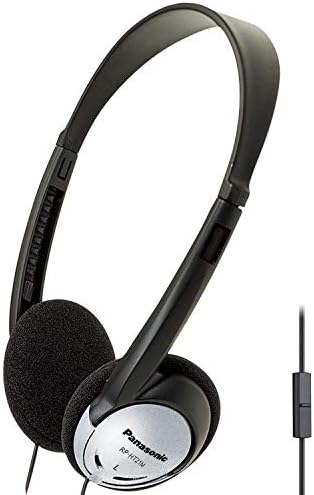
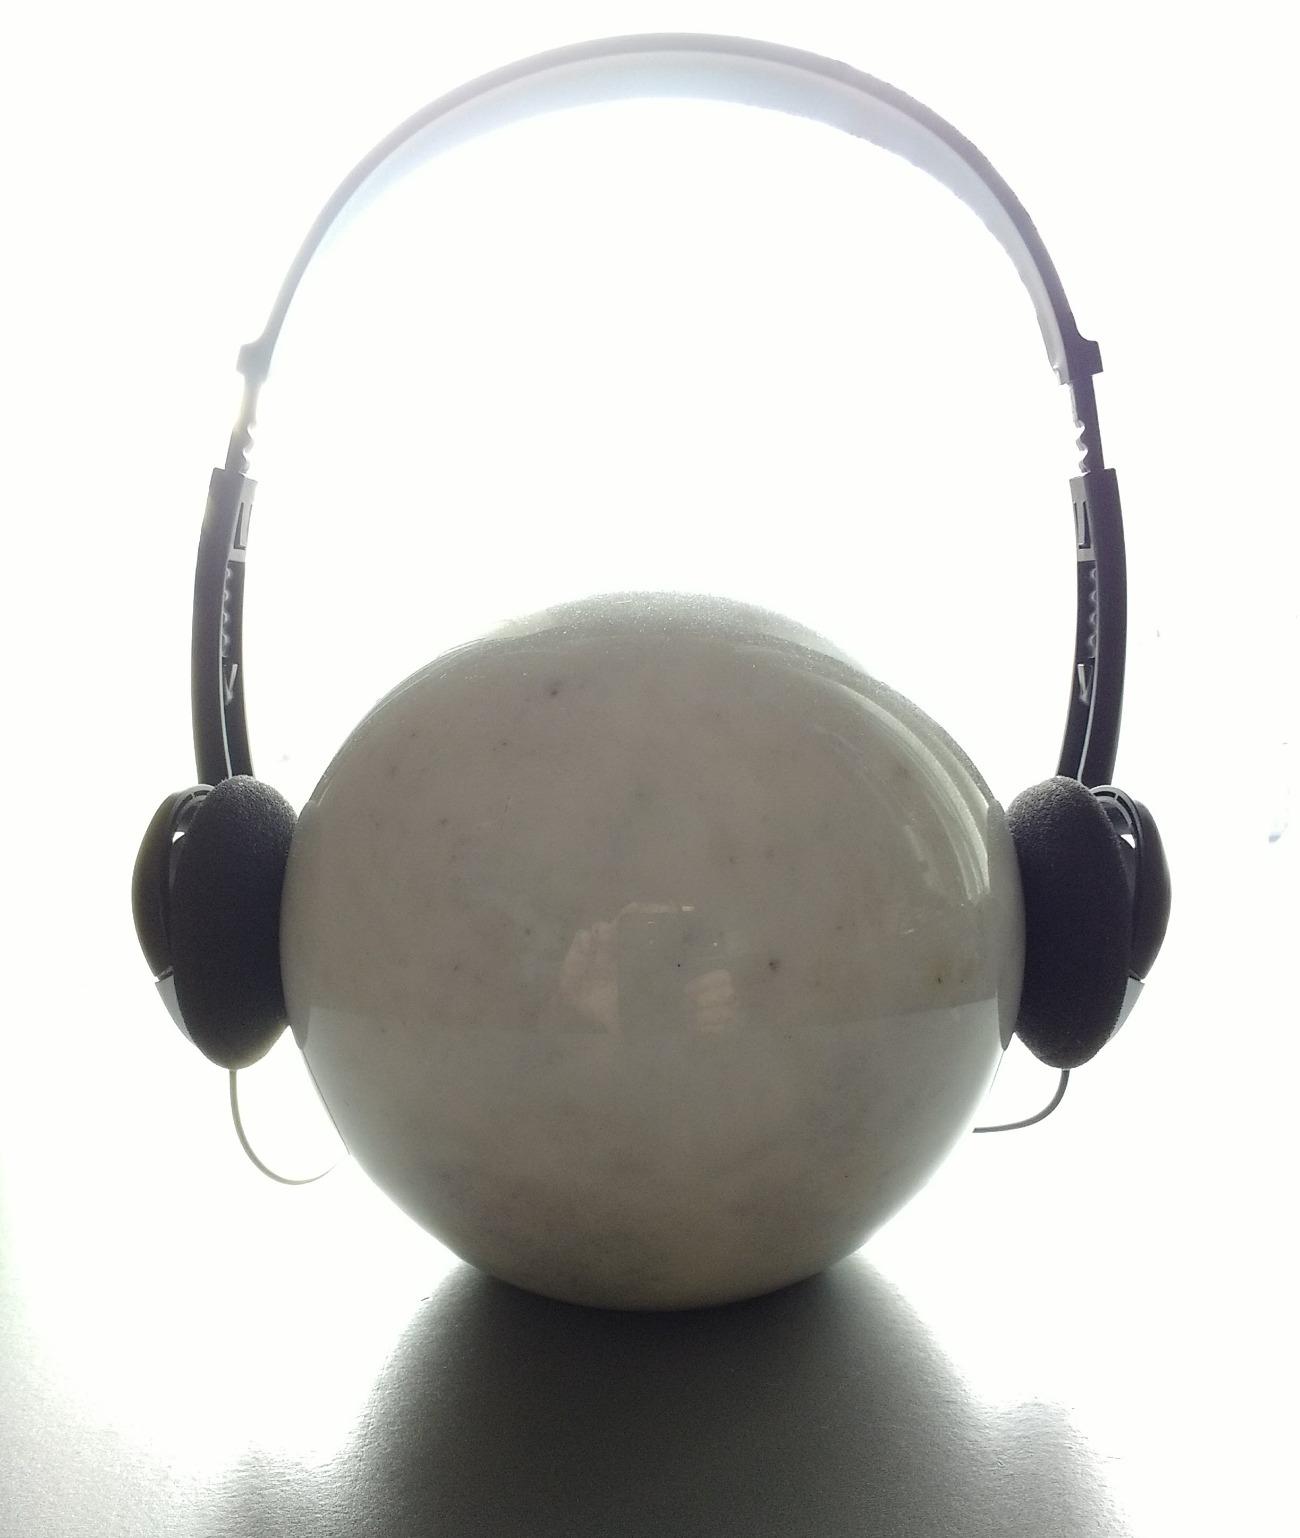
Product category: headphones
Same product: yes